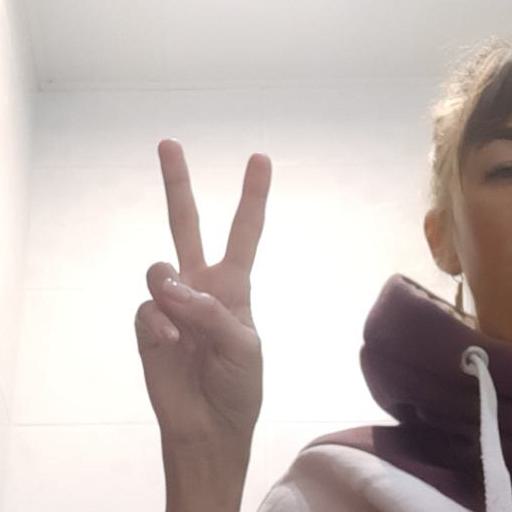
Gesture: peace